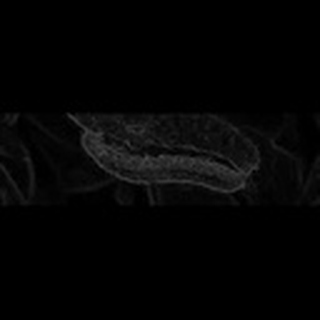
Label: cotton_army_worm